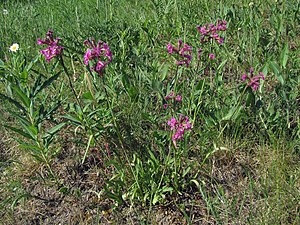
Tjærenellike (art) / Galleri
Vækstform.
Tjærenellike er en vildstaude, som er let kendelig på de klæbrige, brune felter, som findes under hvert bladpar. Planten er vildtvoksende på tørre steder i Danmark.